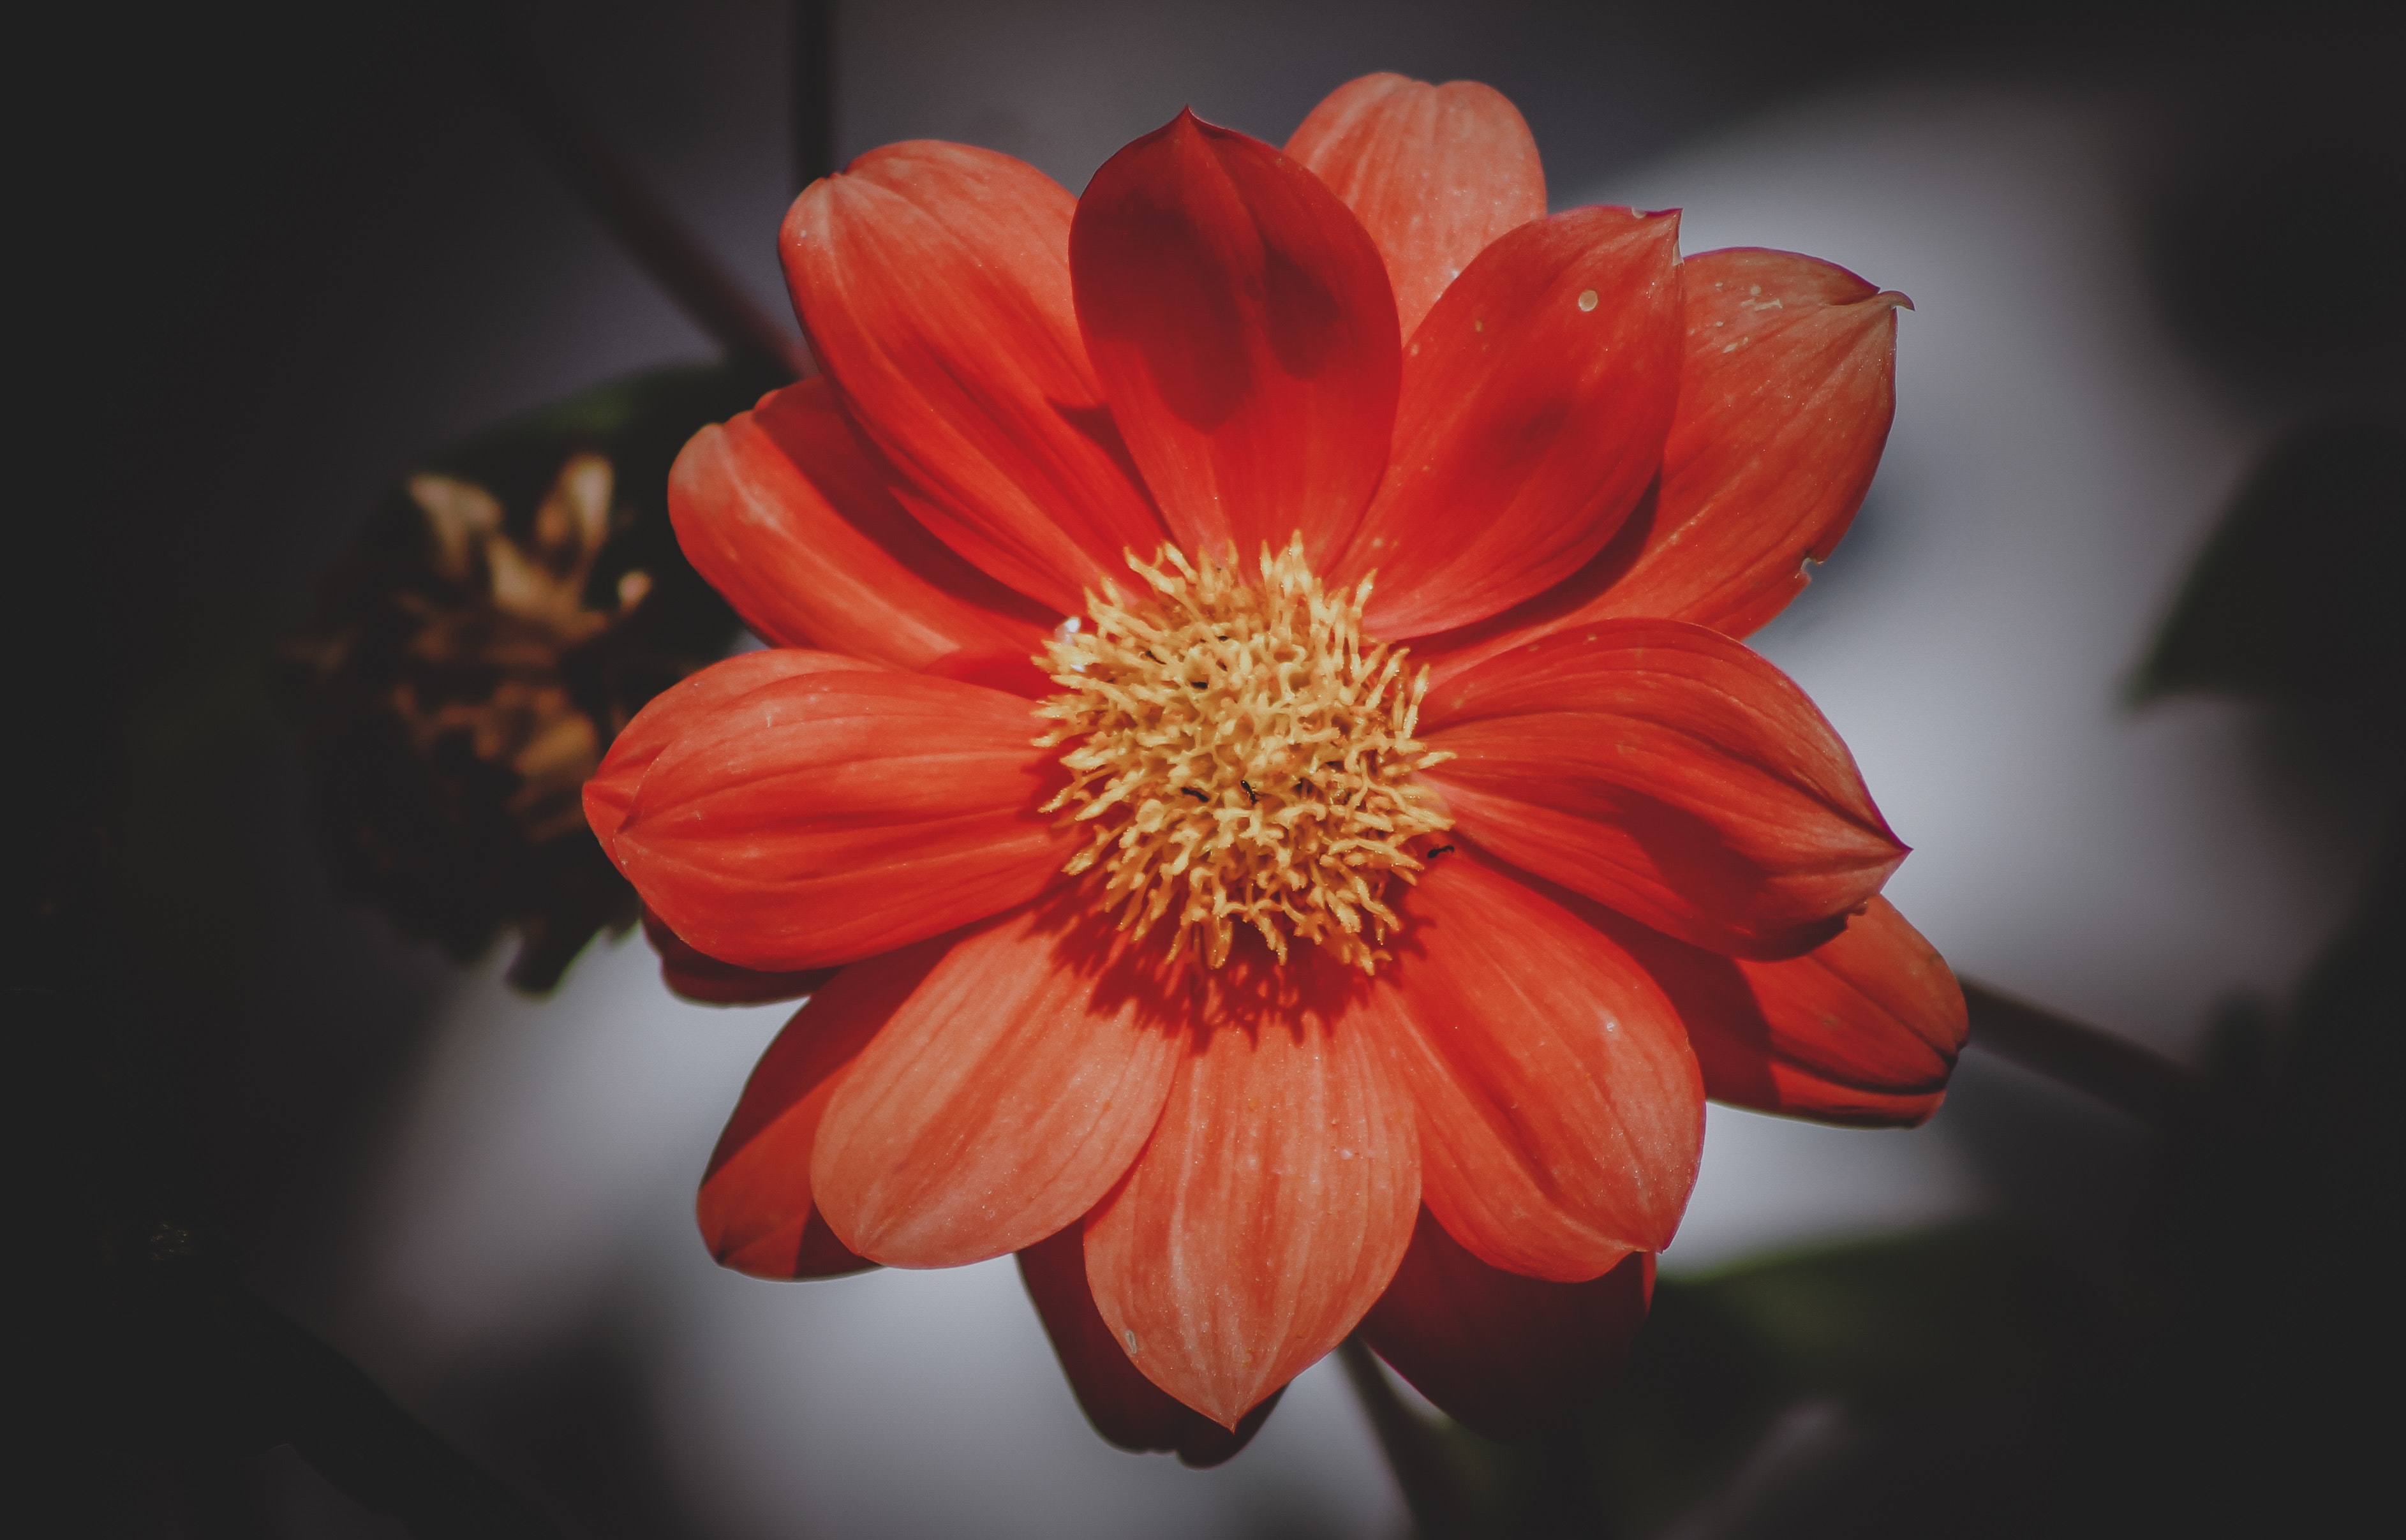
petal, flower, red, orange, plant, flowering plant, botany, close up, gerbera, still life photography, peach, daisy family, photography, wildflower, annual plant, pollen, barberton daisy, perennial plant